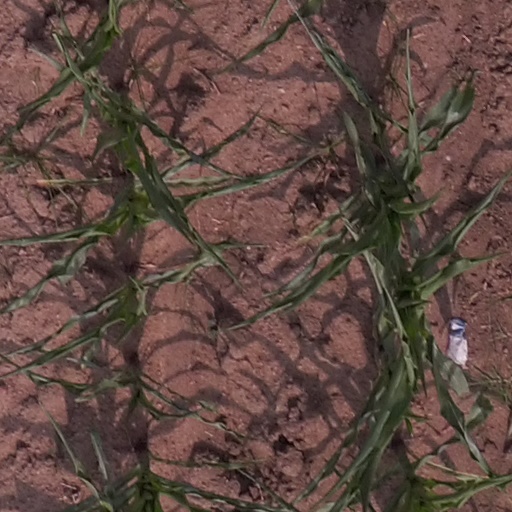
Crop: maize; corn